Zbigniew Robakiewicz

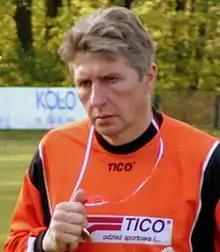

Zbigniew Robakiewicz (born 28 November 1966) is a Polish former professional footballer who played as a goalkeeper.